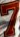
Number: 7